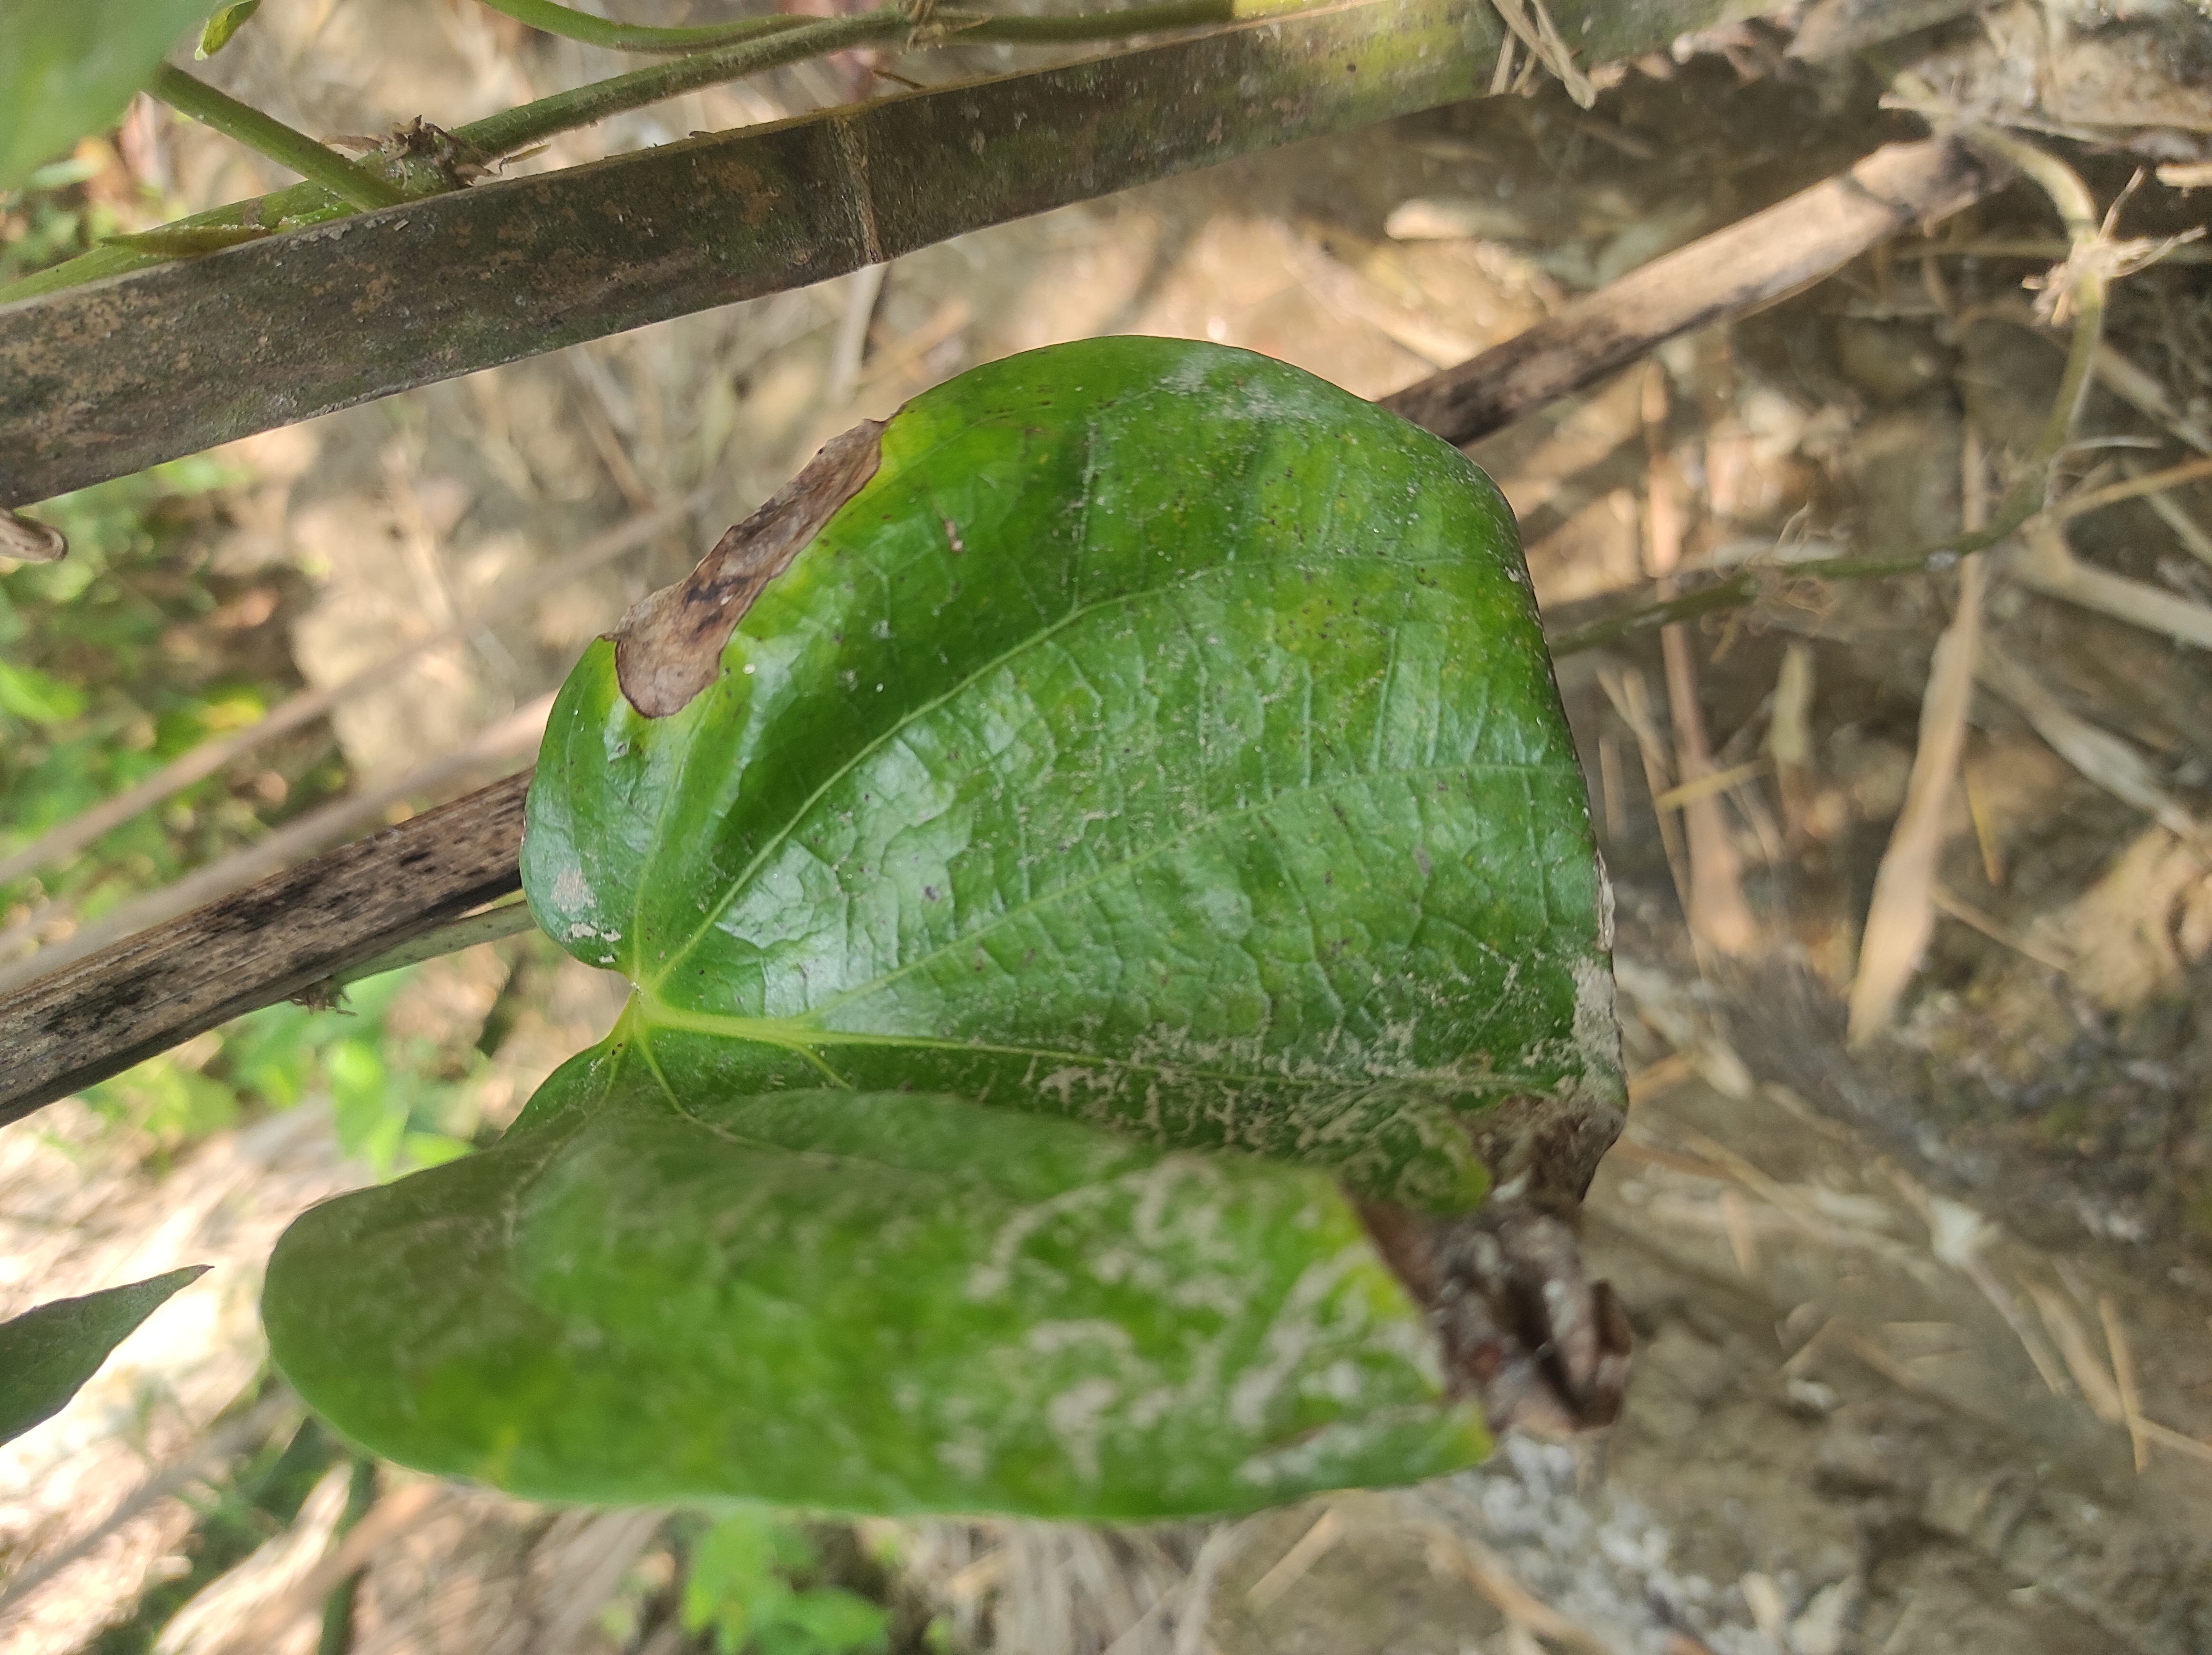
Label: Fungal_Brown_Spot_Disease